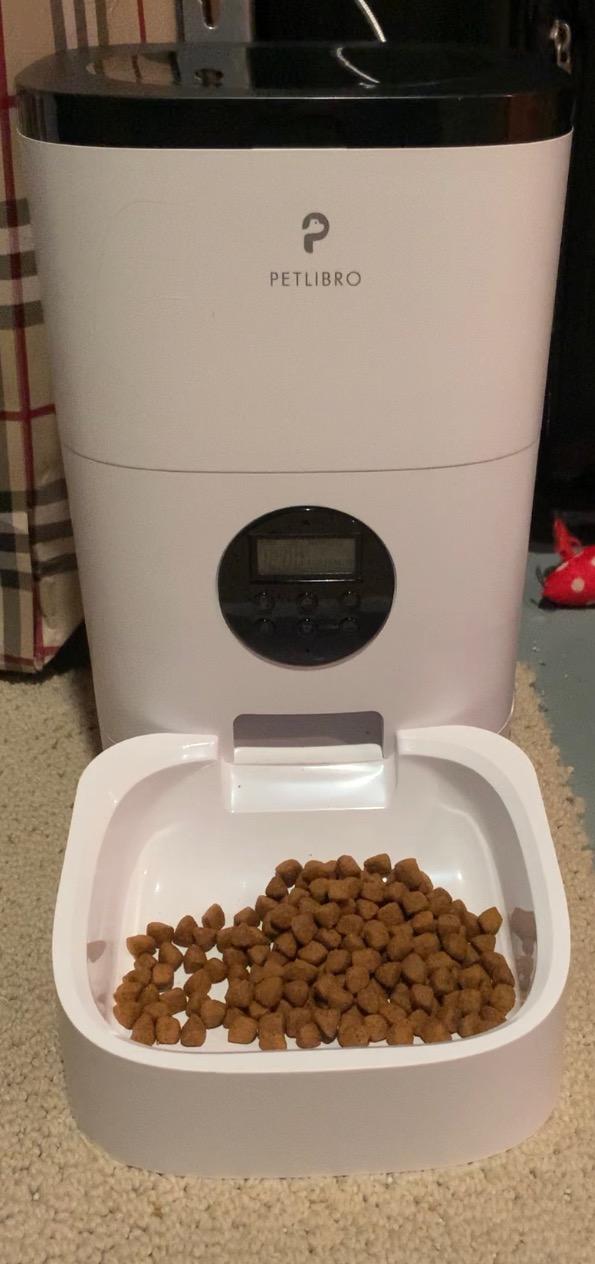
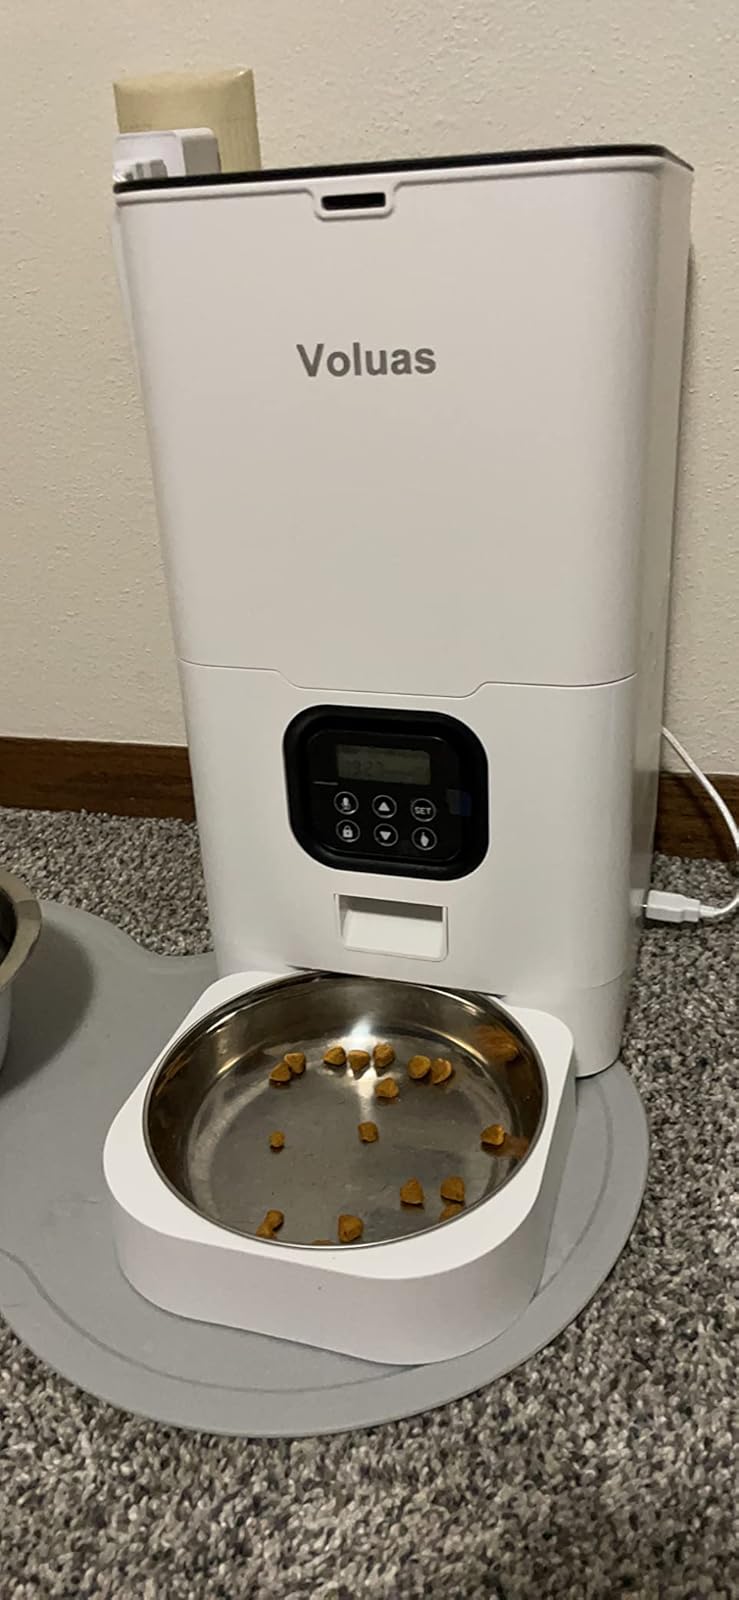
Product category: items_feeder
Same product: no